False Waldemar

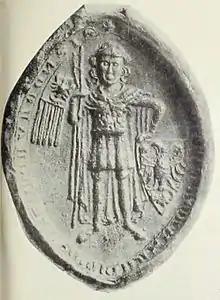
False Waldemar

The False Waldemar (died 1356), also known as the Wrong Waldemar, was an impostor who from 1348 to 1350 was invested with the Margraviate of Brandenburg by Charles IV.